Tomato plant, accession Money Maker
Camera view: vertical (180 deg); turntable rotation: 210 degrees
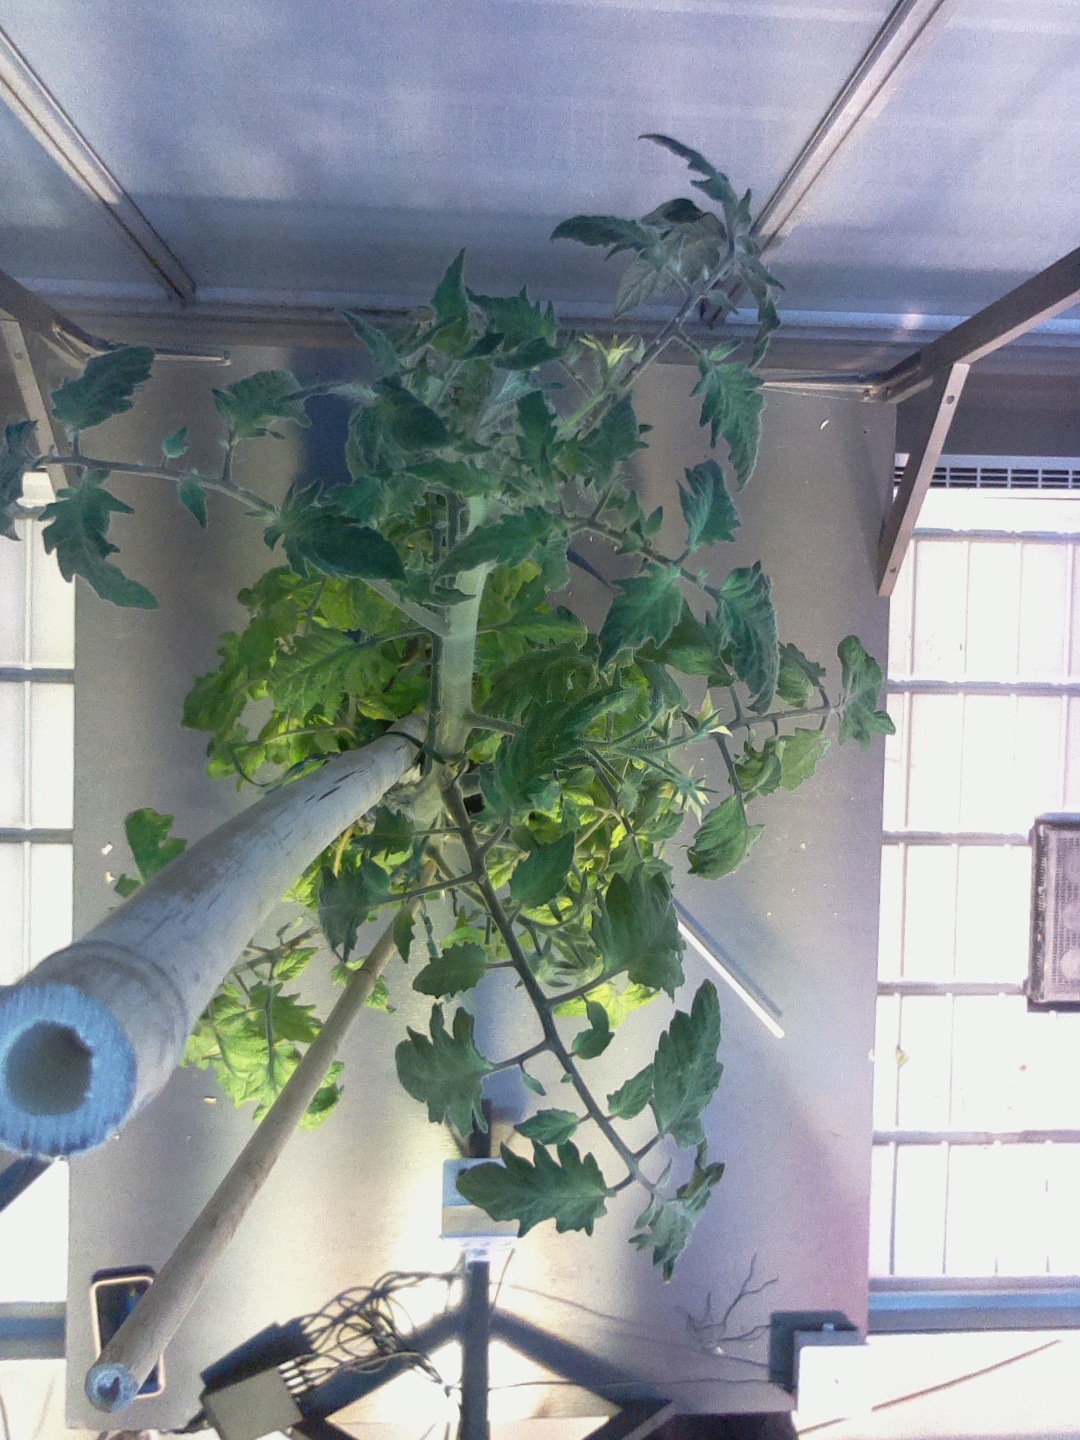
BBCH growth stage 71: 10%-20% of final fruit size